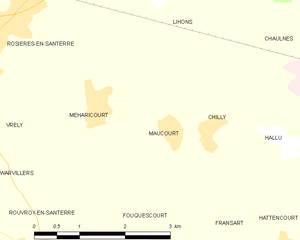
Carte des communes françaises Maucourt